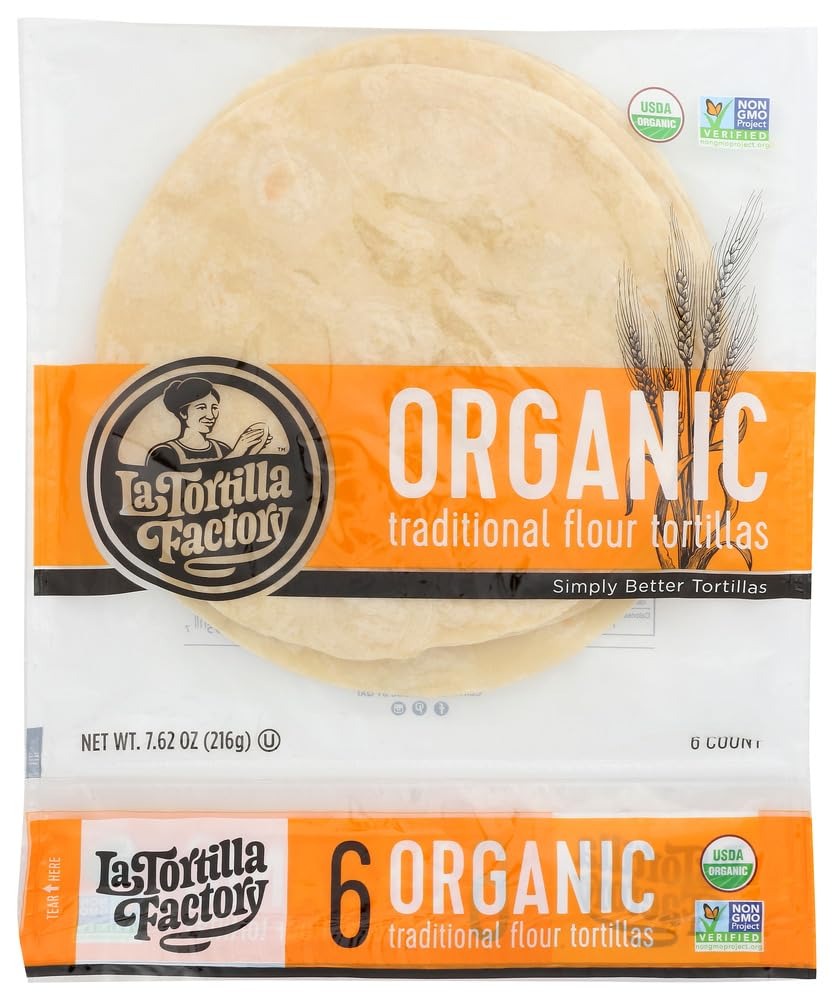
Item Name: La Tortilla Factory Organic Traditional Flour Tortilla, 7.62 Ounce -- 10 per case.
Product Description: La Tortilla Factory Organic Traditional Flour Tortillas Offer A Perfect Base For Tacos, Enchiladas, Taquitos Or Wraps. This Product Contains Non gmo Ingredients To Meet Your Dietary Preferences And Sustainably Sourced Organic Palm Fruit Oil.
Value: 76.2
Unit: Ounce

Price: 47.69